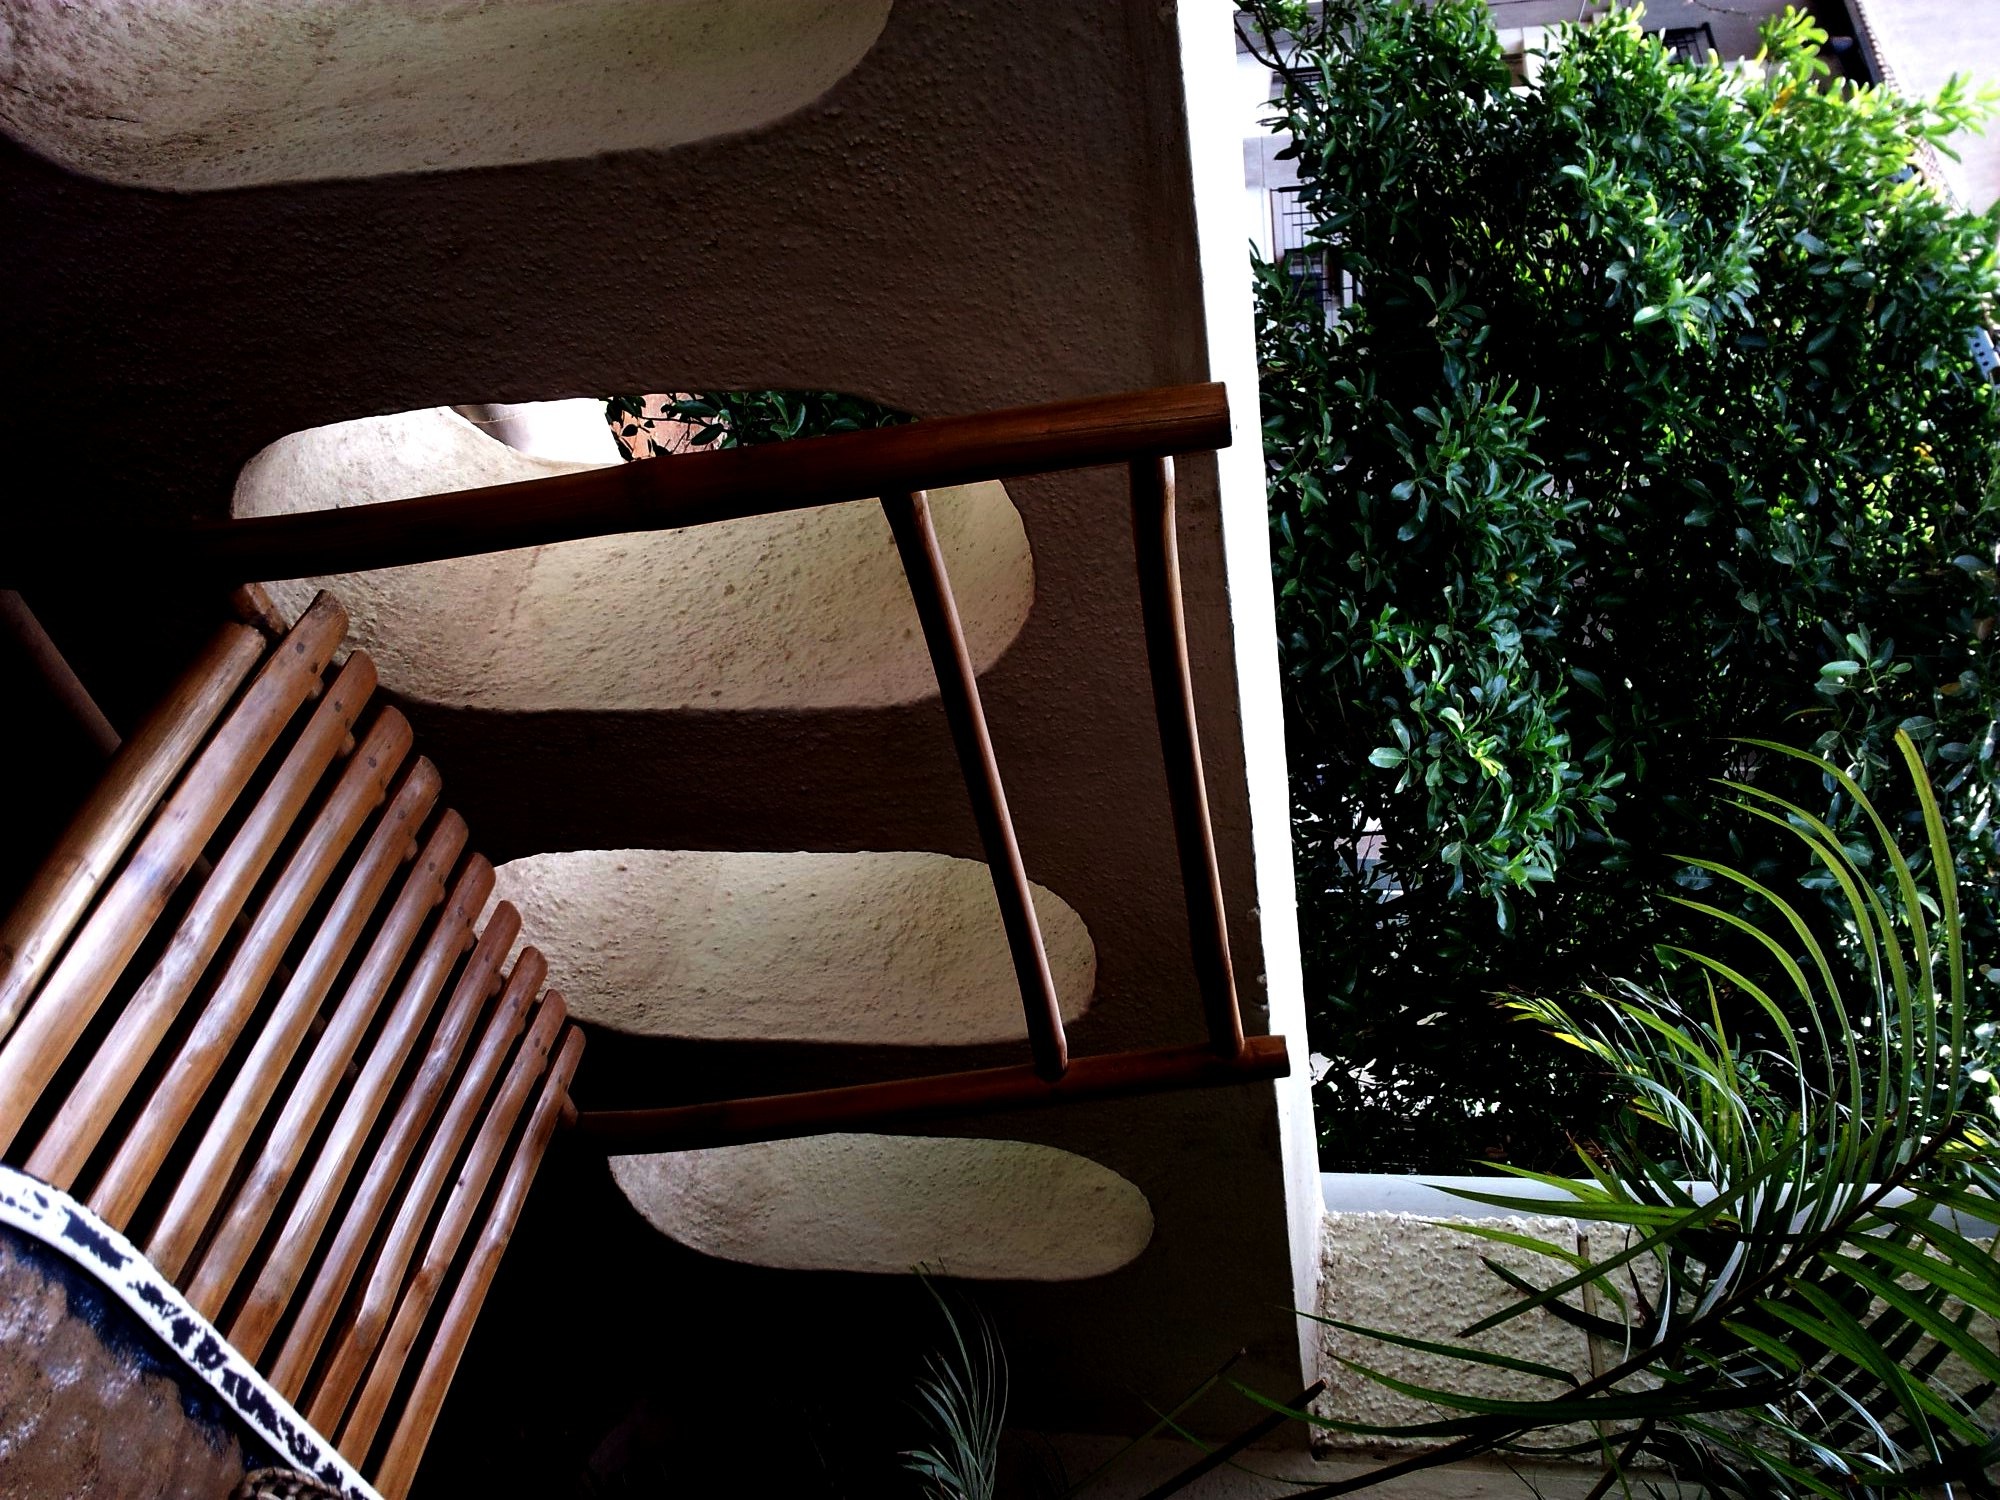
wood, chair, window, green, color, lighting, interior design, man made object, window covering